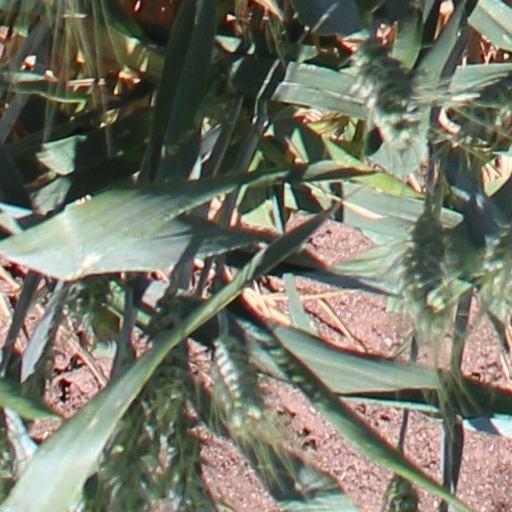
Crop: wheat